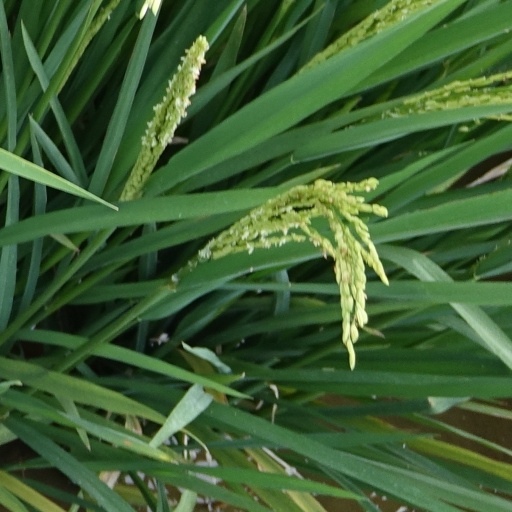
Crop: rice